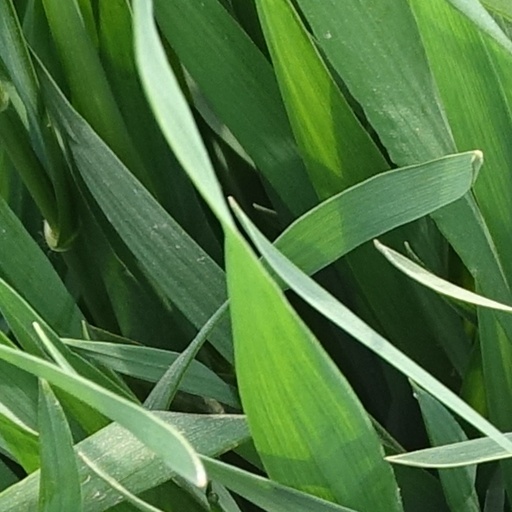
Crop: wheat